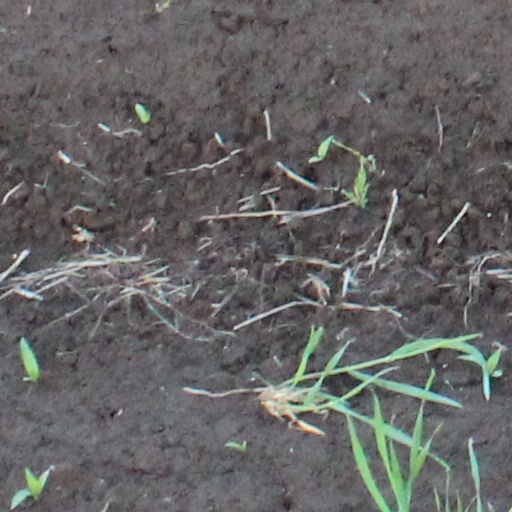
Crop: wheat